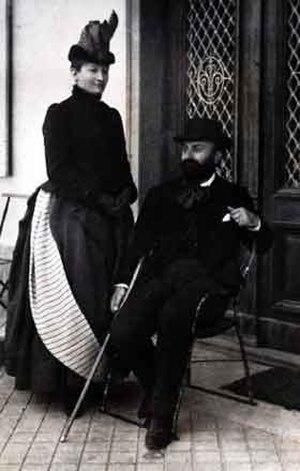
Ernest Chausson, né à Paris le 20 janvier 1855 et mort à Limay le 10 juin 1899, est un compositeur français.